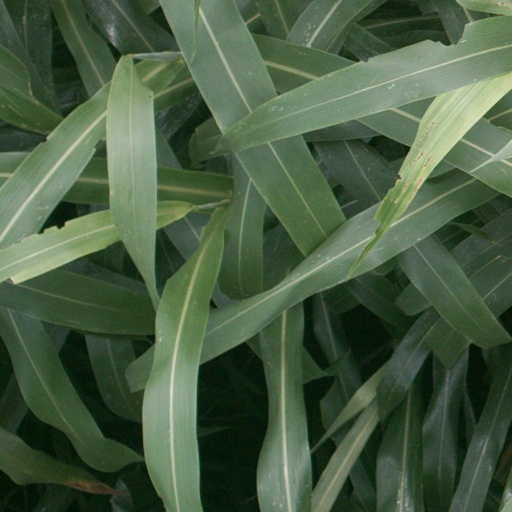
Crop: sorghum